School District of Philadelphia

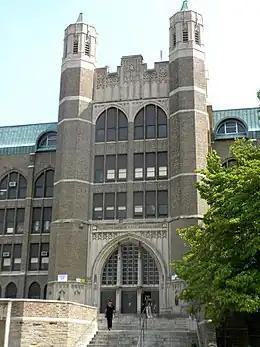
Overbrook High School in the Overbrook section of West Philadelphia

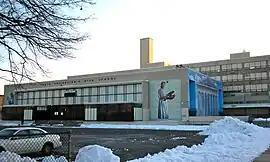
South Philadelphia High School at 2101 South Broad Street in South Philadelphia

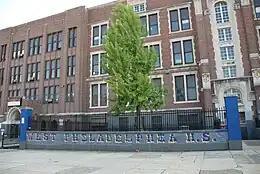
West Philadelphia High School at 49th and Chestnut streets in West Philadelphia

The School District of Philadelphia operates 151 elementary and K-8 schools, 16 middle schools, and 57 high schools.